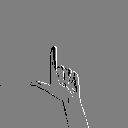
ASL letter: l